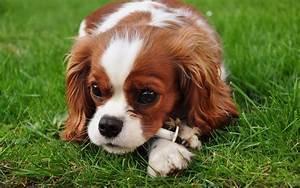
dog